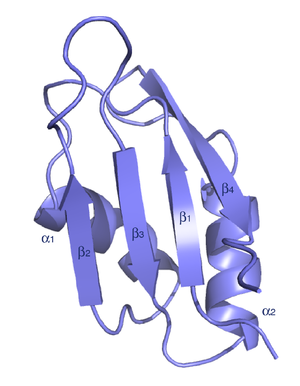
Le motif de reconnaissance de l'ARN ou RRM est un domaine protéique d'environ 90 acides aminés de long et qui est présent dans de nombreuses protéines eucaryotes connues pour fixer de l'ARN simple-brin. On le trouve en particulier dans plusieurs protéines participant aux petites ribonucléoprotéines nucléaires du spliceosome et dans la Poly-binding protein.